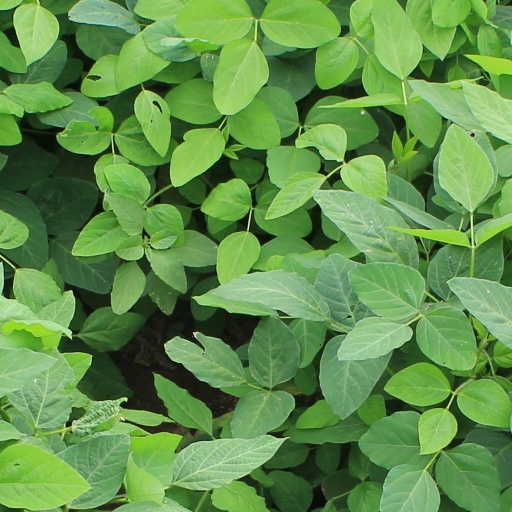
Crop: soybean